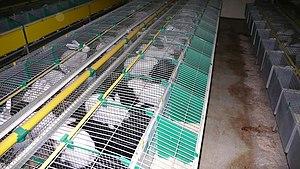
Cages à lapins dans un élevage moderne, en France
Le mot lapin est un terme très général qui désigne en français certains animaux lagomorphes à longues oreilles, que l'on différencie des lièvres par une silhouette moins élancée et par les petits qui naissent aveugles et nus, cachés dans un nid creusé au sol. Ces animaux ne correspondent donc pas à un niveau précis de classification scientifique.
La cuniculture est l'élevage des lapins domestiques. Elle s'est développée à partir du Moyen Âge en Europe, mais n'a réellement pris son essor dans le monde que récemment. Elle a pour objet principal la production de viande, et parfois celle de poils ou de fourrure, voire l'approvisionnement de laboratoire en animaux pour leurs expérimentations. C'est également un élevage de loisir pour certains, qui présentent leurs animaux de race pure lors de foires et d'expositions. Depuis peu, le lapin est élevé aussi comme animal de compagnie.
Un clapier est une cage ou une cabane, c'est-à-dire une petite construction, où on élève des lapins domestiques ou des petits rongeurs.